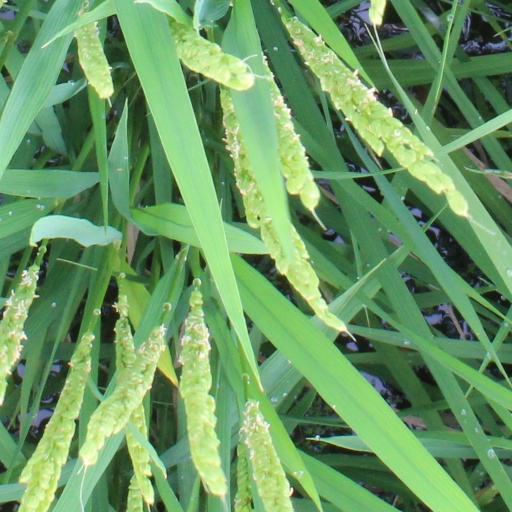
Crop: rice